Abdus Salam

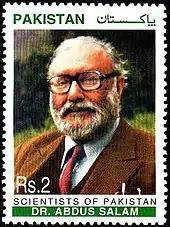
A commemorative stamp honouring Abdus Salam

From the 1950s, Salam had tried establishing high-powered research institutes in Pakistan, though he was unable to do so. He moved PAEC Headquarters to a bigger building, and established research laboratories all over the country. On the direction of Salam, Ishrat Hussain Usmani set up plutonium and uranium exploration committees throughout the country. In October 1961, Salam travelled to the United States and signed a space co-operation agreement between Pakistan and US. In November 1961, the US National Aeronautics and Space Administration (NASA) started to build a space facility – Flight Test Center (FTC) – at Sonmiani, a coastal town in Balochistan Province. Salam served as its first technical director.